2013 G20 Saint Petersburg summit

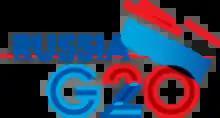
Logo of the G20 Russia 2013 summit

The 2013 G20 Saint Petersburg summit was the eighth meeting of the G20 heads of government/heads of state. The hosting venue was the Constantine Palace in Saint Petersburg, Russia.